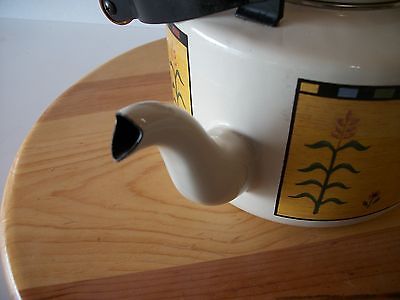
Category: kettle